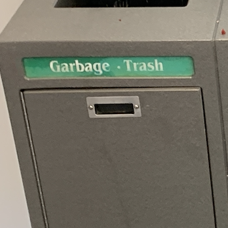
Label: recycling